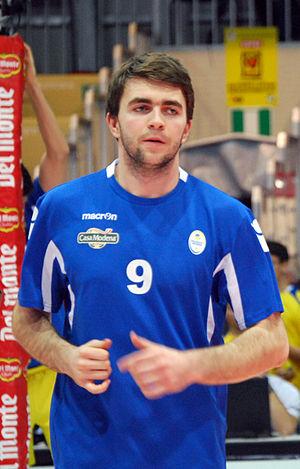
Uroš Kovačević est un joueur serbe de volley-ball. Il mesure 1,98 m et joue réceptionneur-attaquant. Il totalise 70 sélections en équipe de Serbie.